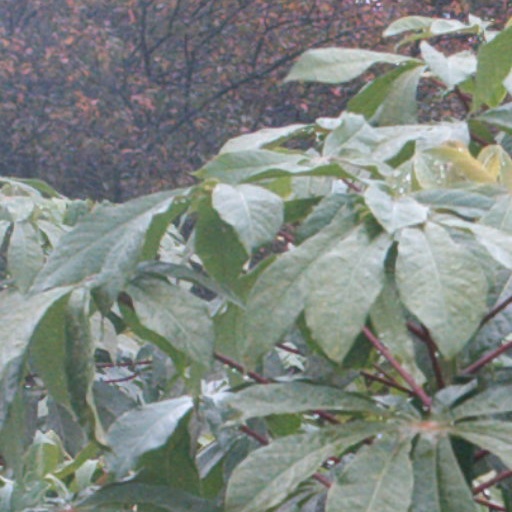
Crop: cassava